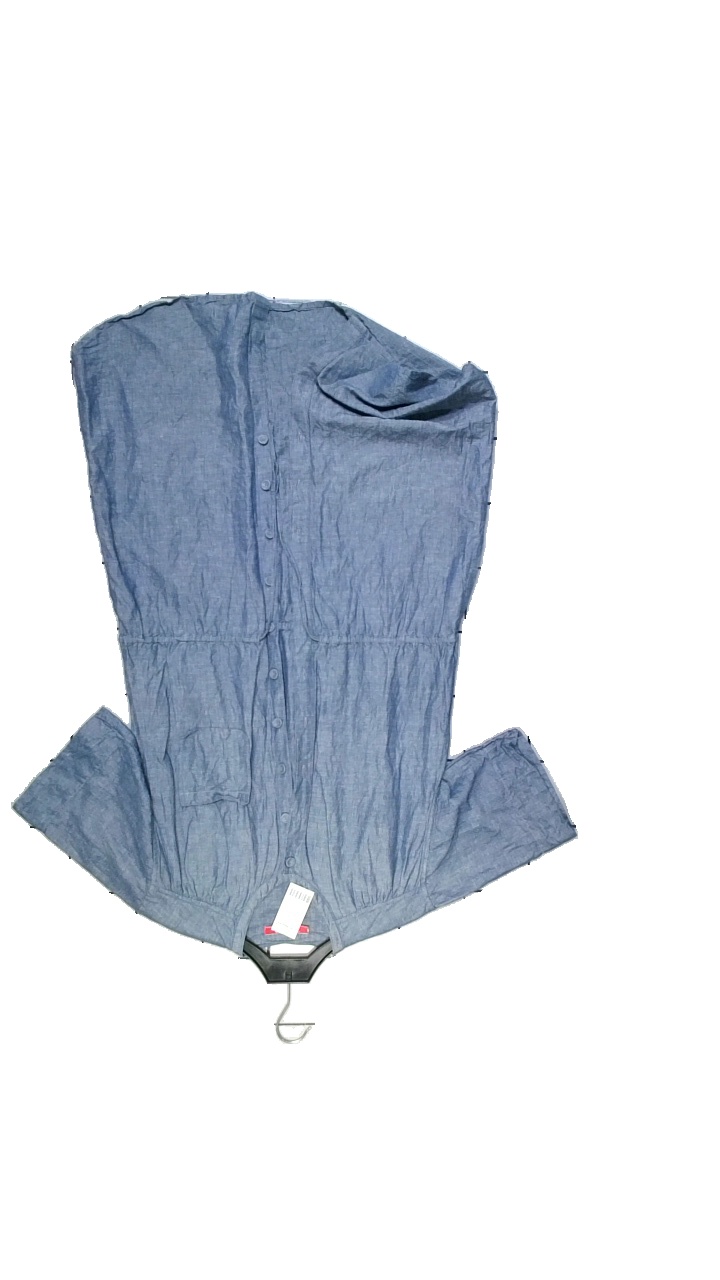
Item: Dress (Ladies)
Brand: Indiska
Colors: Blue
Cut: Long
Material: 50% Bomull, 50% Linne
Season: Summer
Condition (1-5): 4
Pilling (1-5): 2
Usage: Reuse
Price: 150-250